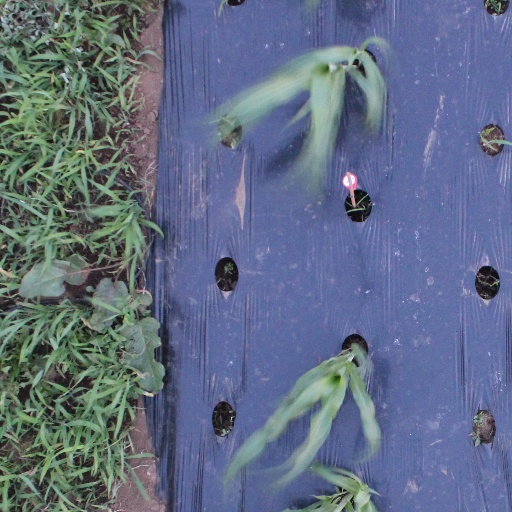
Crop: sorghum